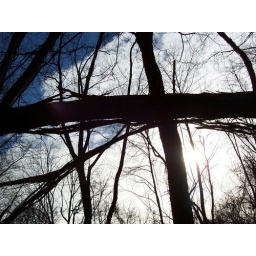
I was walking in the forest . talking to God and this popped up right in my face.